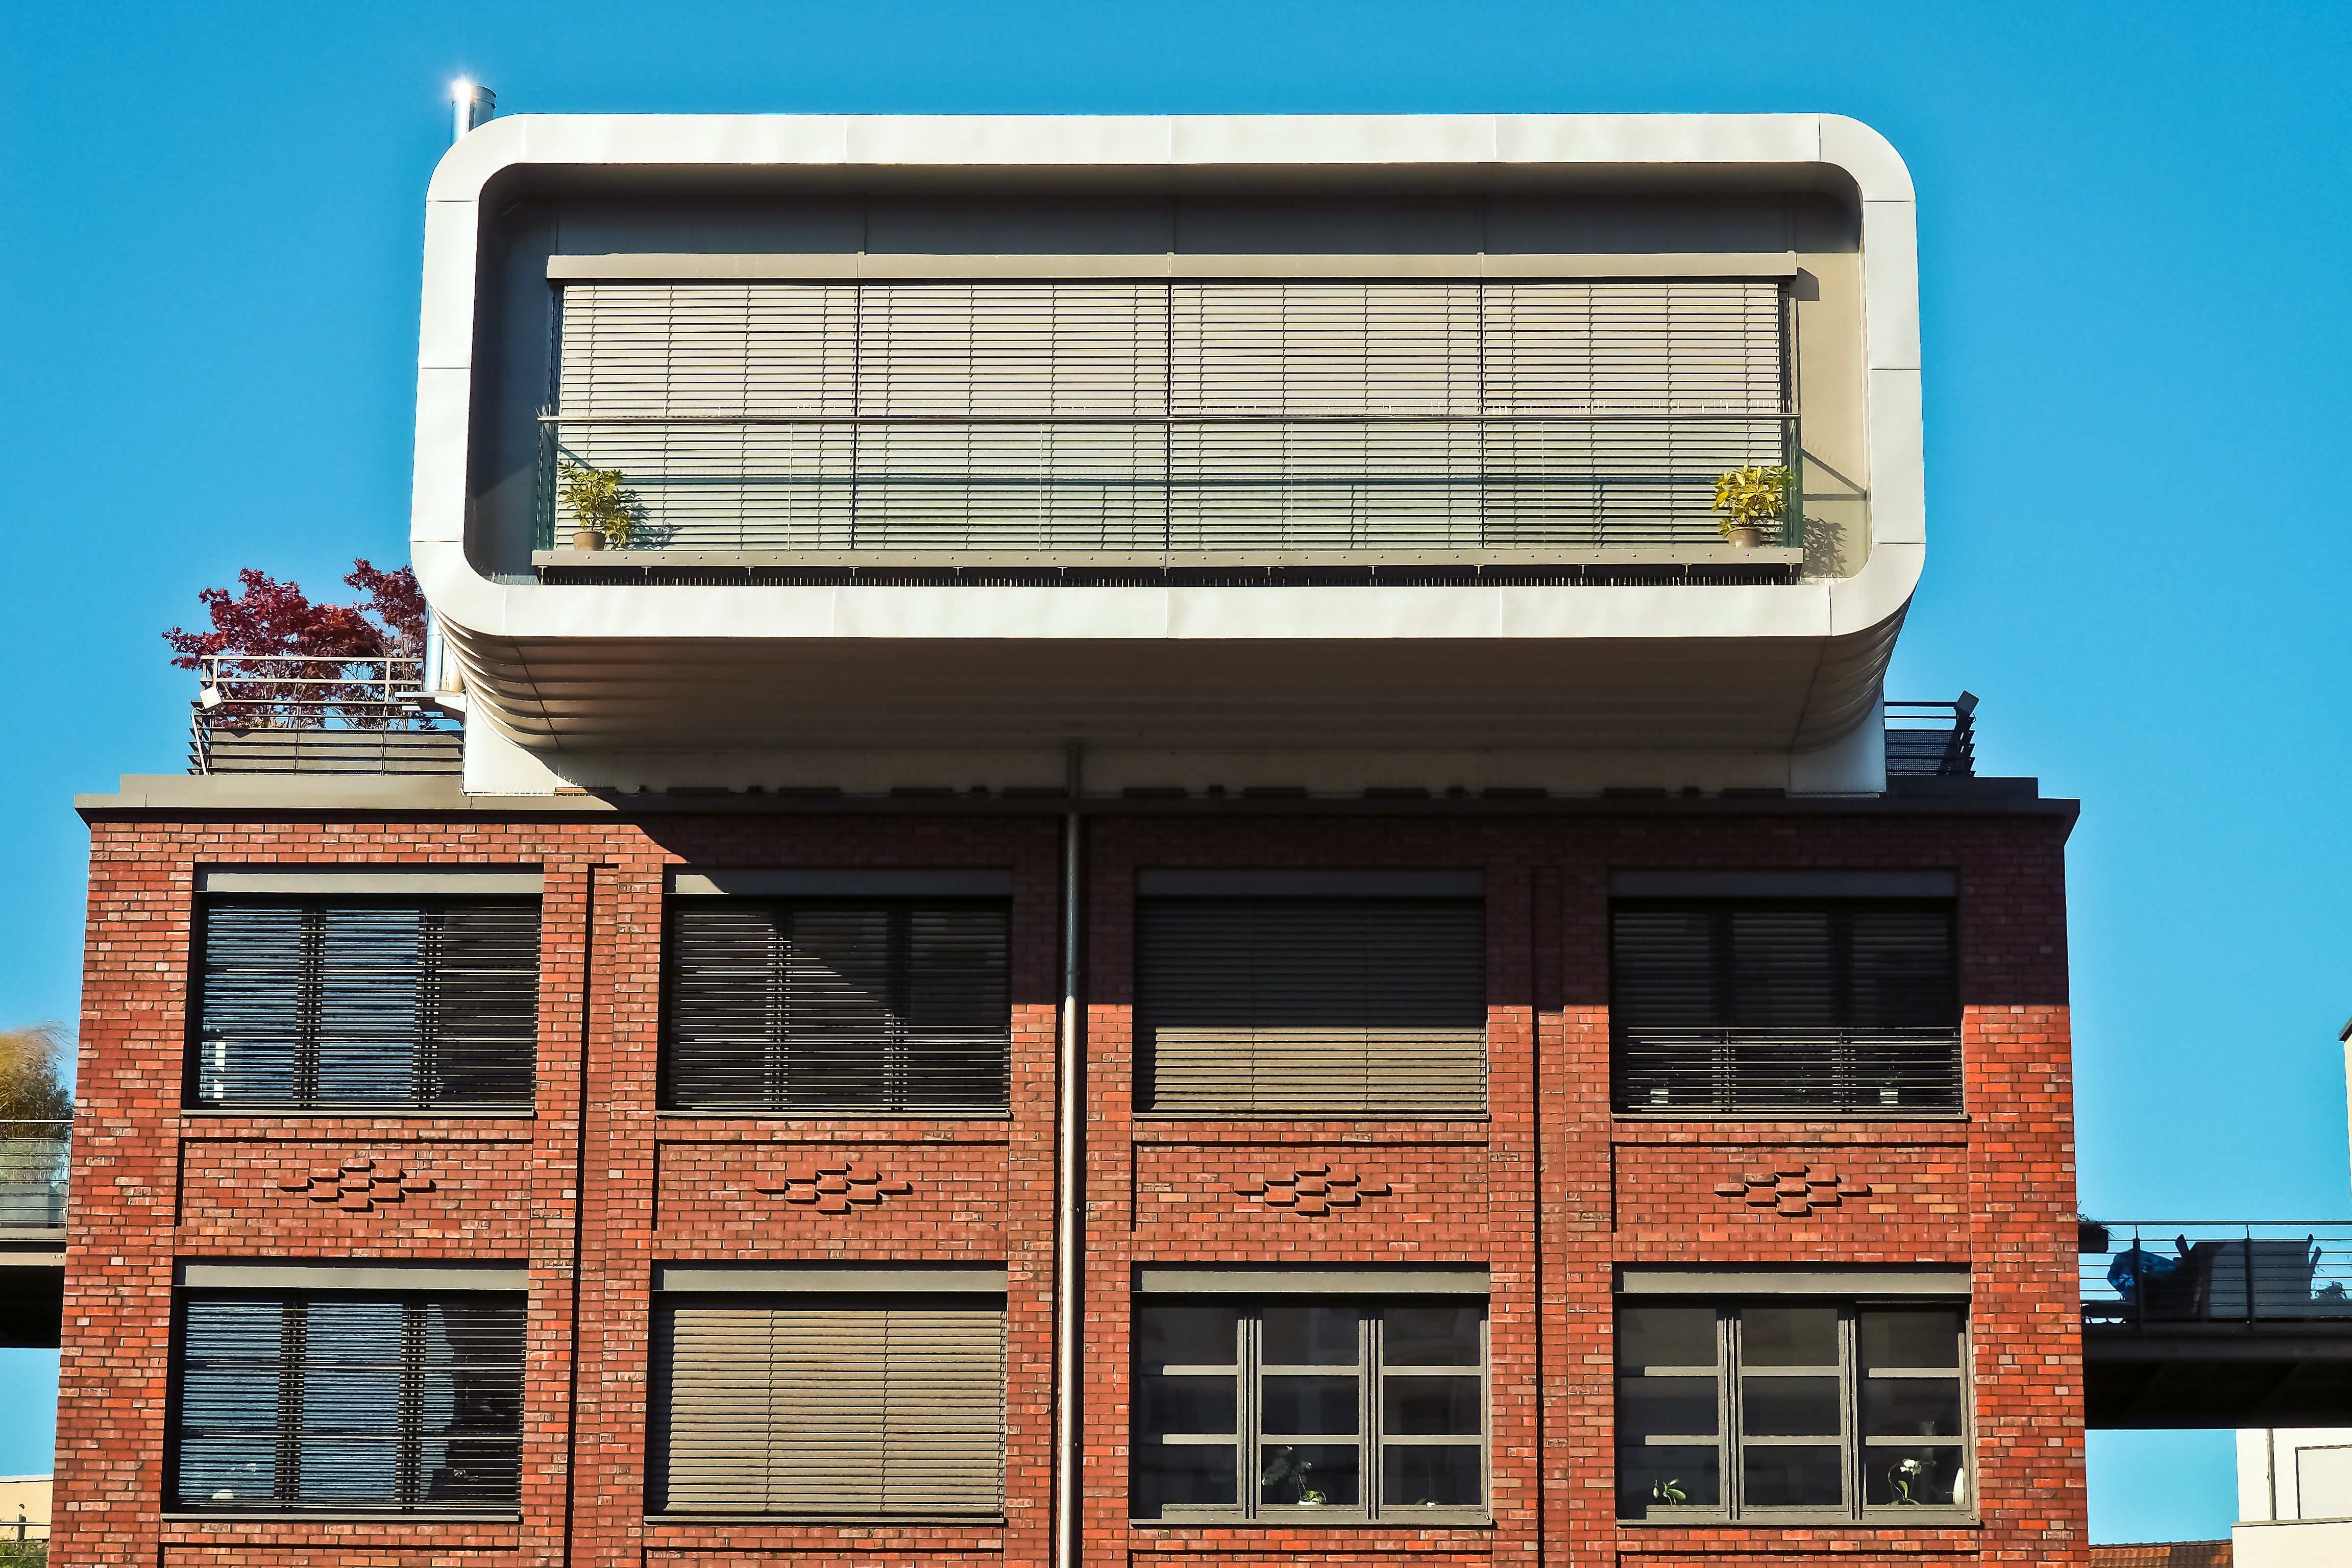
abstract, architecture, sky, wood, house, window, roof, building, old, city, home, urban, stone, balcony, red, metal, facade, blue, old building, brick, modern, city view, interior design, design, minimalist, new, siding, reduced, old and new, dusseldorf, modern roof, urban area, old and modern, window covering